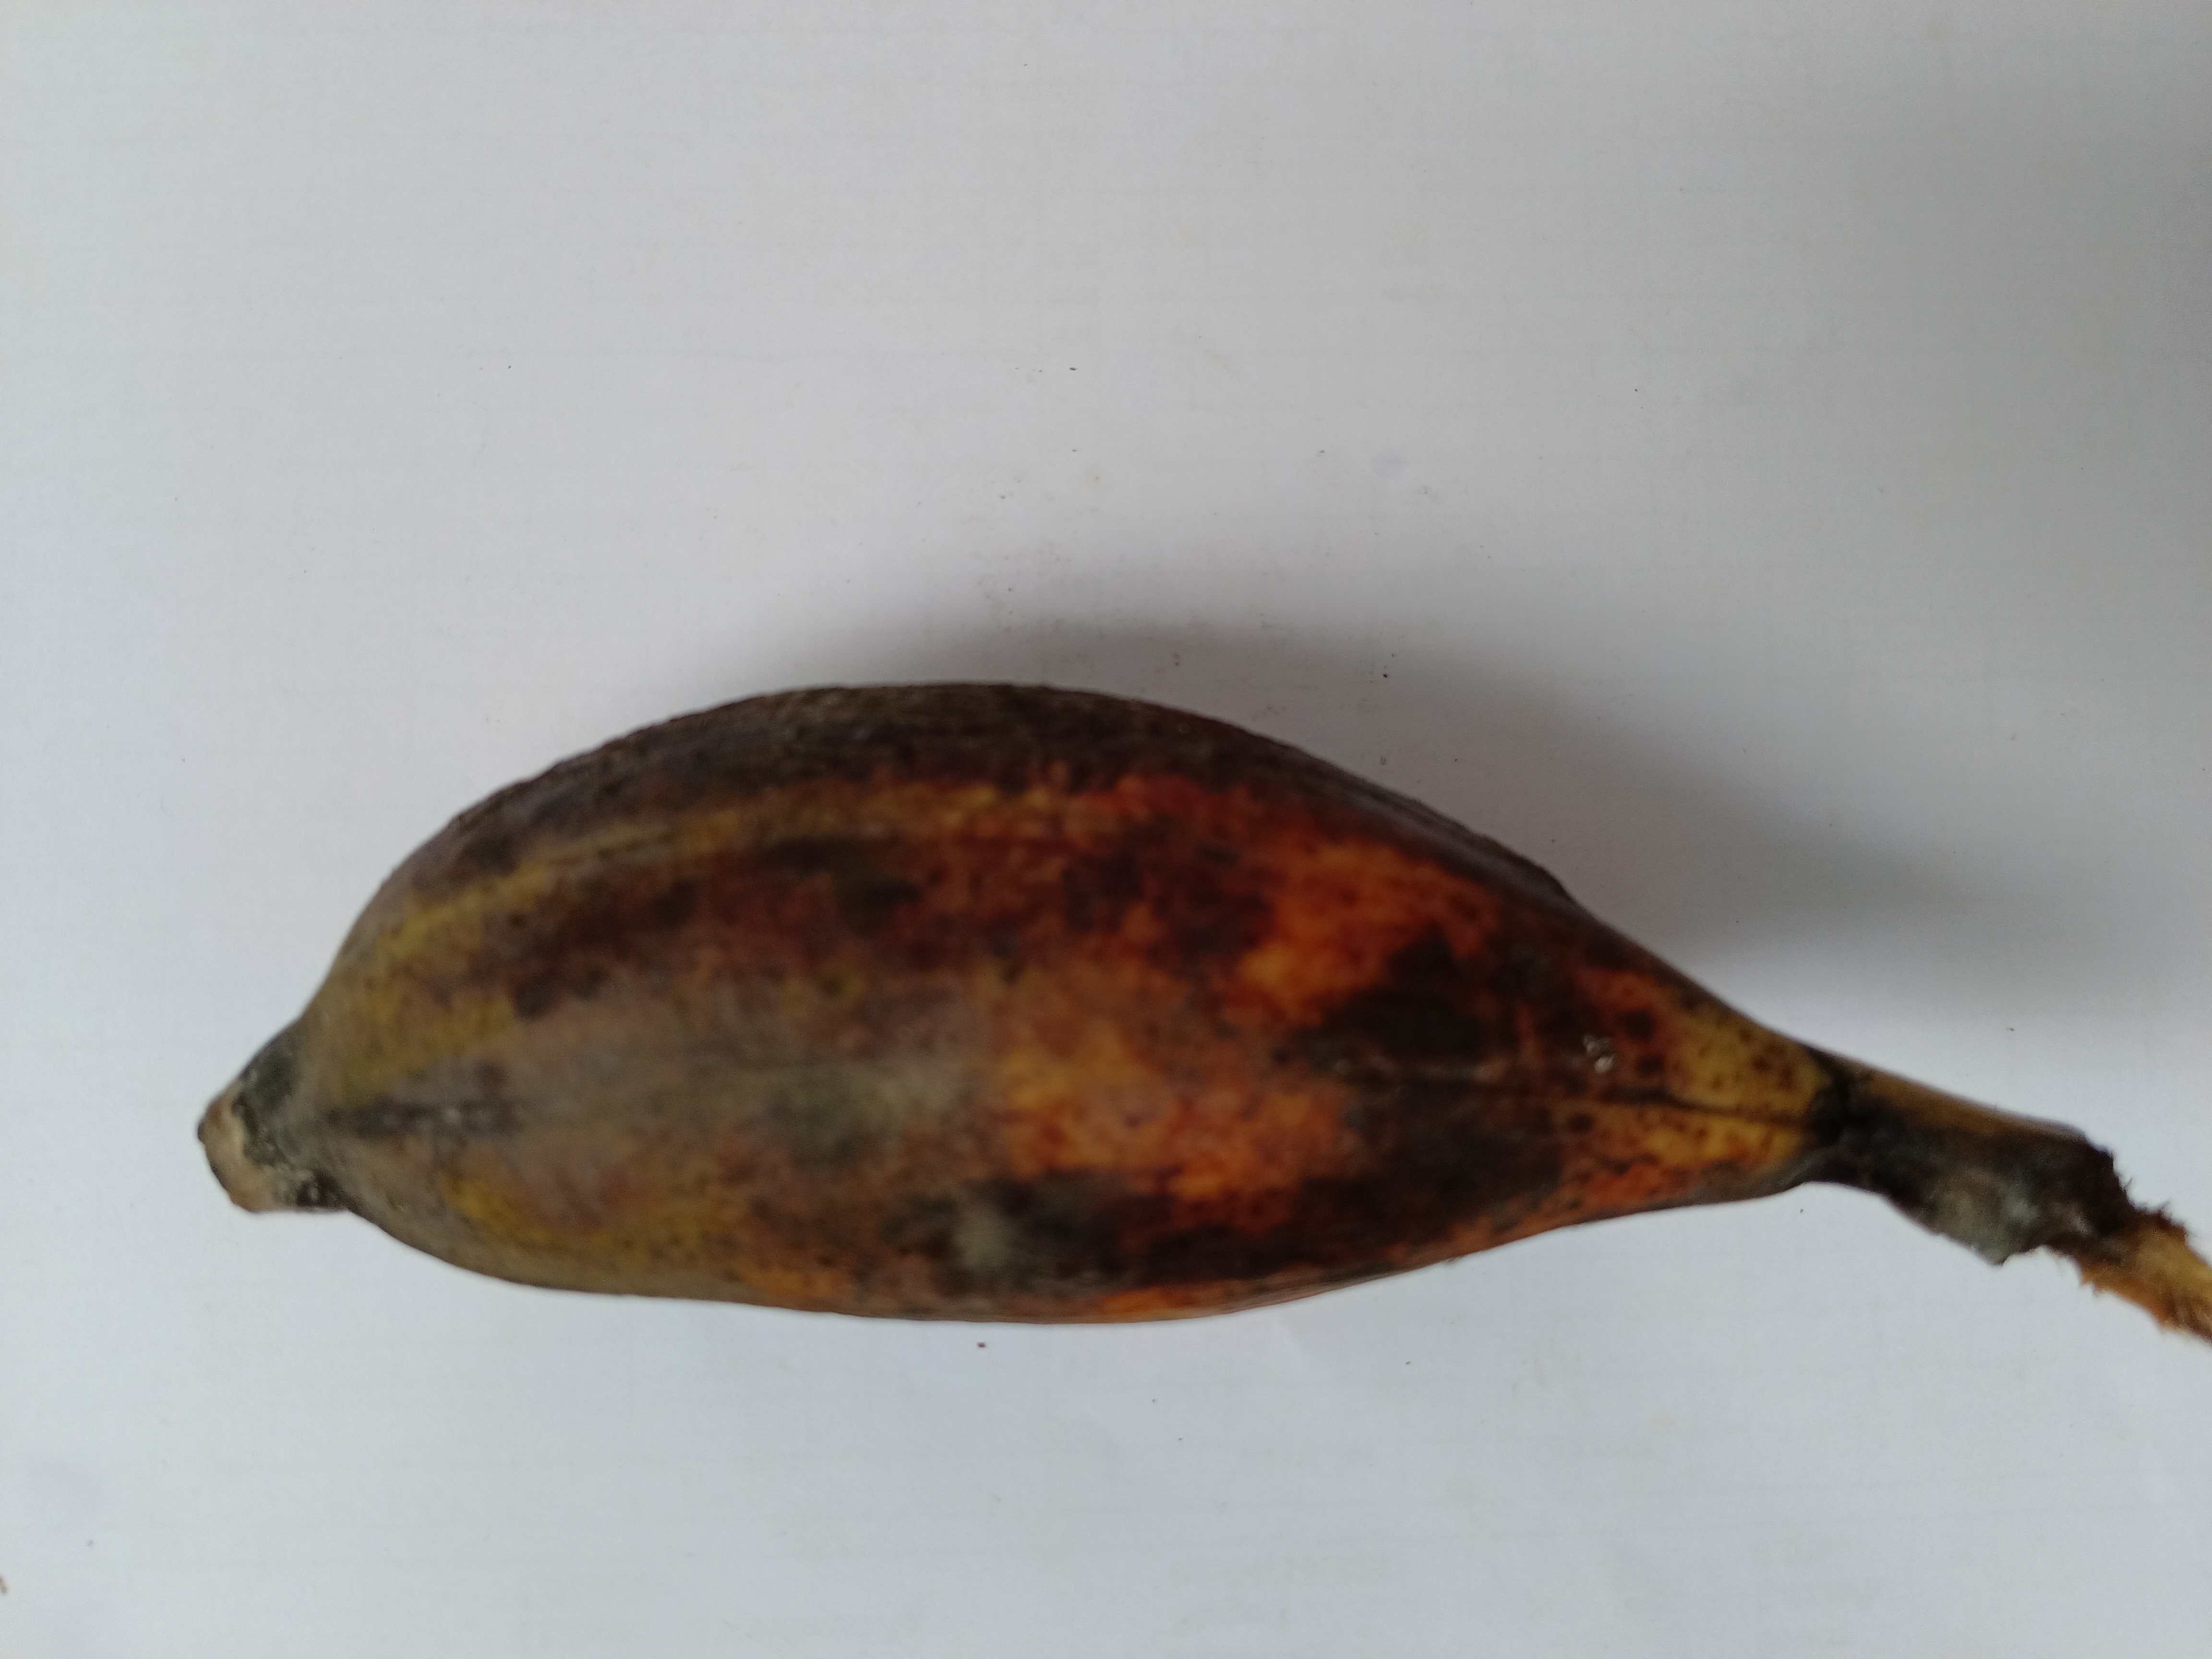
Banana variety: Bichi